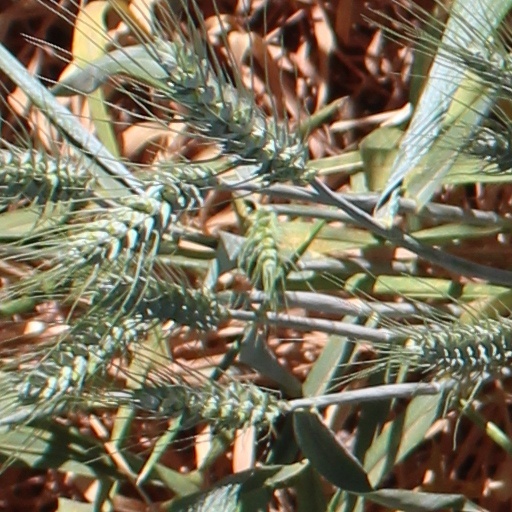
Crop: wheat